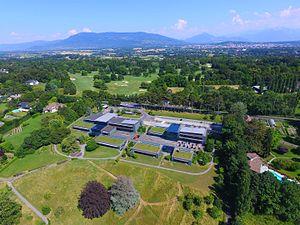
Siège du Forum économique mondial, Genève, Suisse. Русский: Всемирный экономический форум, Женева, Швейцария.
Le Forum économique mondial ou FEM, souvent appelé forum de Davos, est une fondation à but non lucratif dont le siège est à Genève. Ce forum est connu pour sa réunion annuelle à Davos, en Suisse, qui réunit des dirigeants d’entreprise, des responsables politiques du monde entier ainsi que des intellectuels et des journalistes, afin de débattre les problèmes les plus urgents de la planète, y compris dans les domaines de la santé et de l’environnement. Le forum organise également la « Réunion annuelle des nouveaux champions » en Chine et plusieurs réunions régionales qui se tiennent tout au long de l’année. Il a été créé en 1971 par Klaus M. Schwab, professeur d’économie en Suisse. Parallèlement aux réunions, le forum publie un certain nombre de rapports économiques et implique ses membres dans différentes initiatives liées à des secteurs spécifiques.